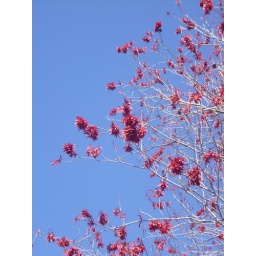
Picture taken in my backyard. Lovely red leaves against the bright blue Florida sky.